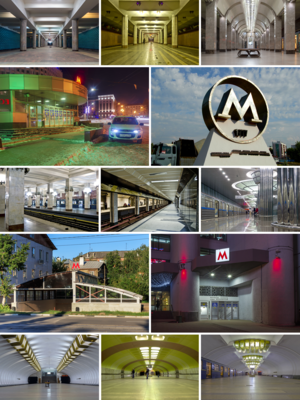
Le métro de Nijni Novgorod est le réseau de transport en commun souterrain de la 5ᵉ ville de Russie par la taille. Le réseau comprend deux lignes totalisant 21,3 km et dessert 16 stations. La première ligne a été mise en service en 1985, le seconde en 1993.